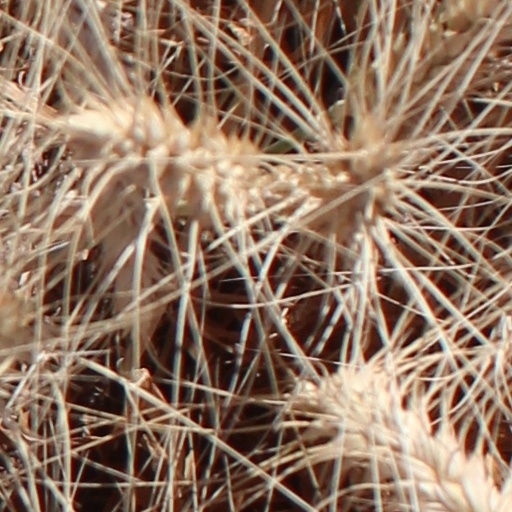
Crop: wheat